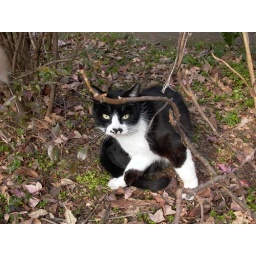
black & white cat in a small park, Tokyo